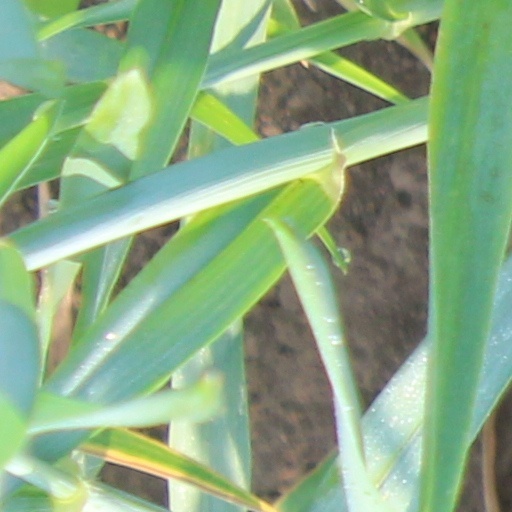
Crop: wheat